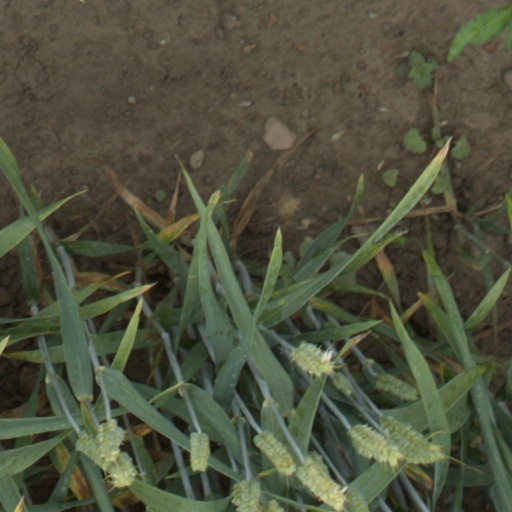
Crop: wheat